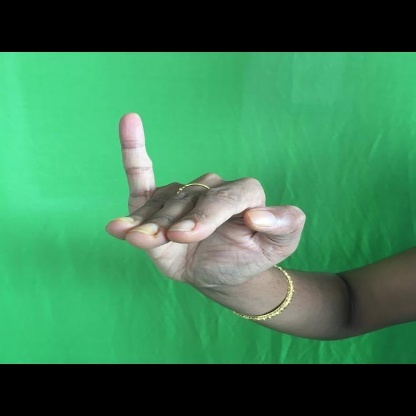
Mudra: Hamsapaksha